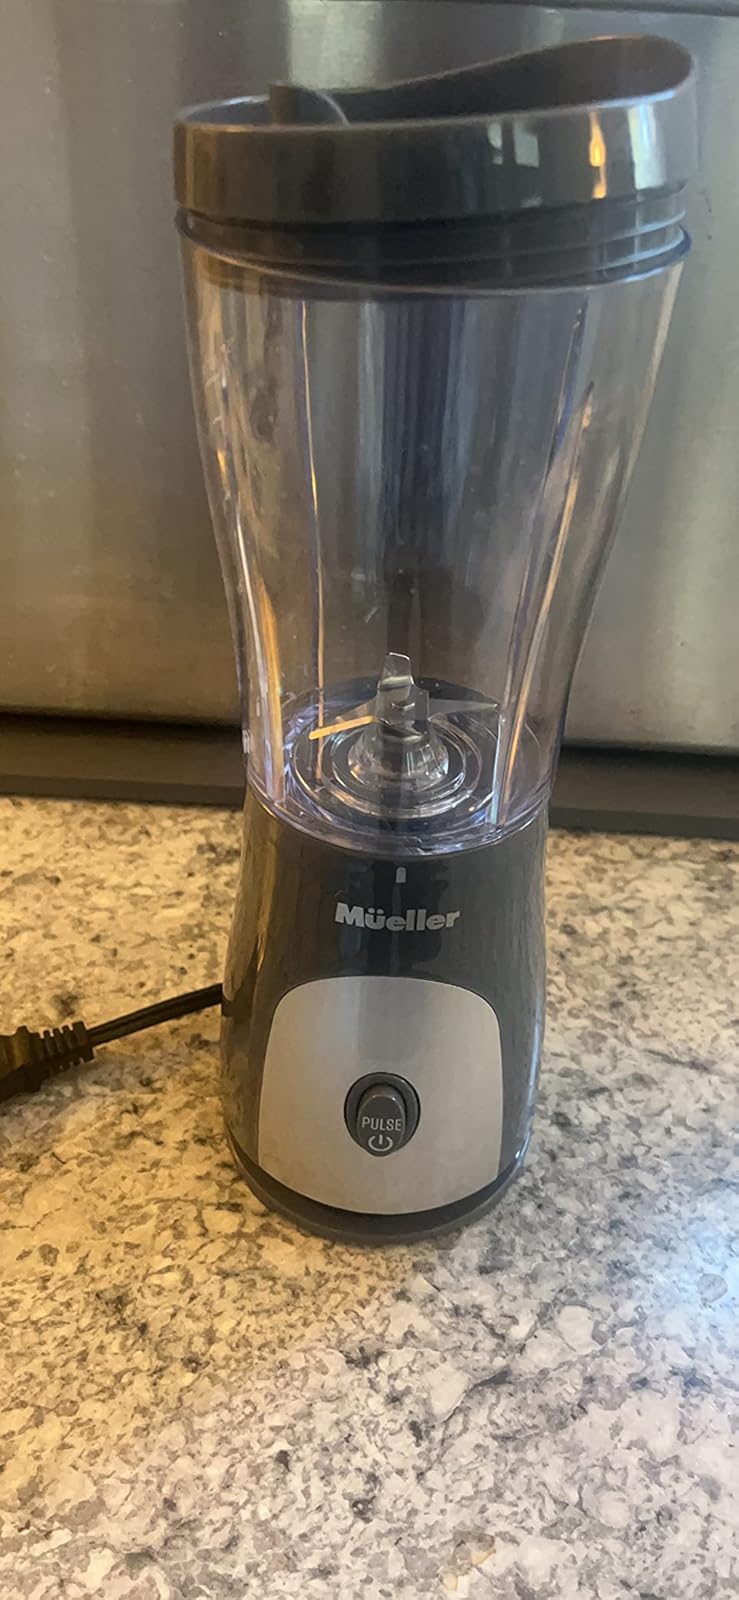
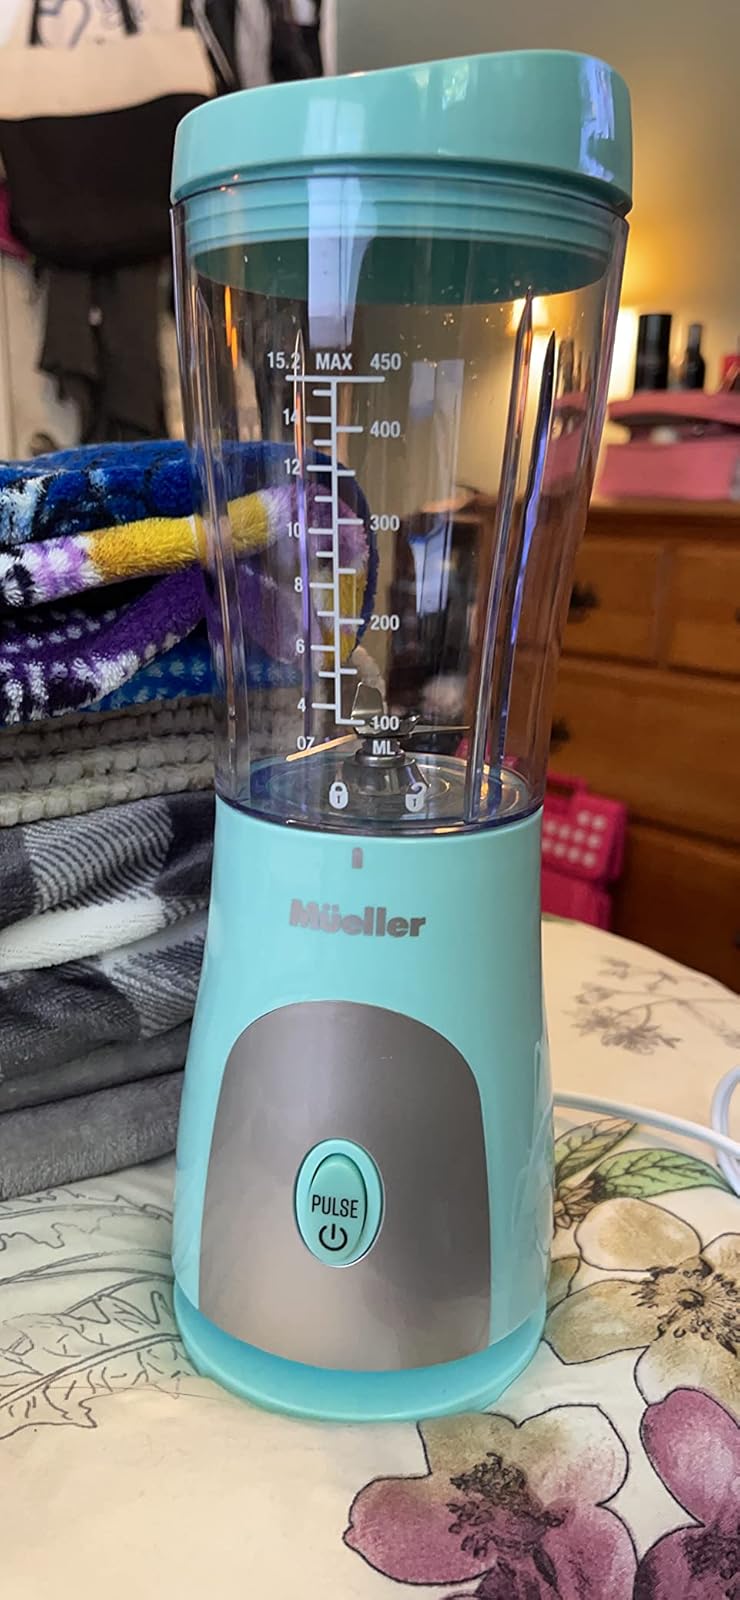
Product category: items_blender
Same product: no